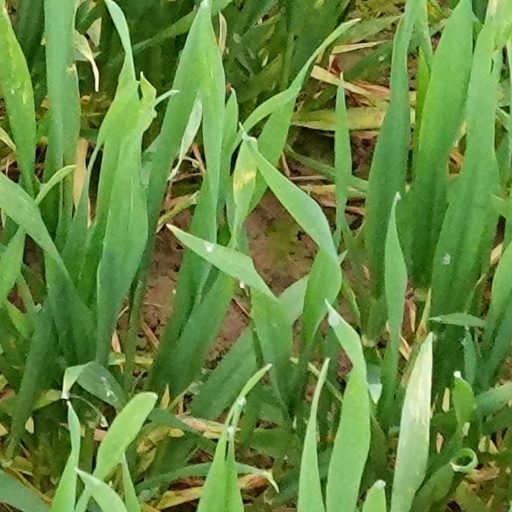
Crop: wheat